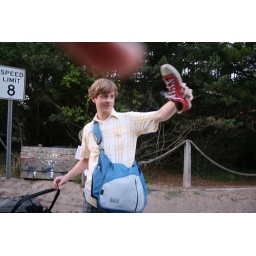
There was sand in his shoe